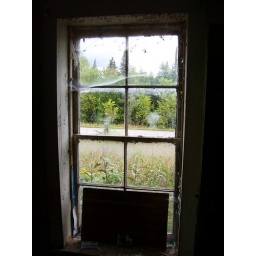
Looking out the window of an abandoned house near stony lake